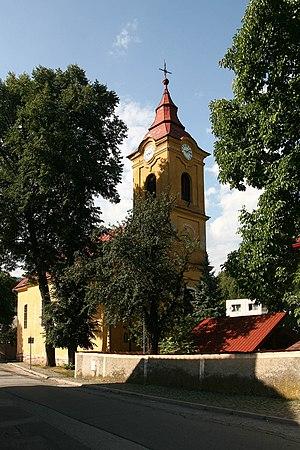
Église Saint-François-Xavier de Dobšiná, Slovaquie.